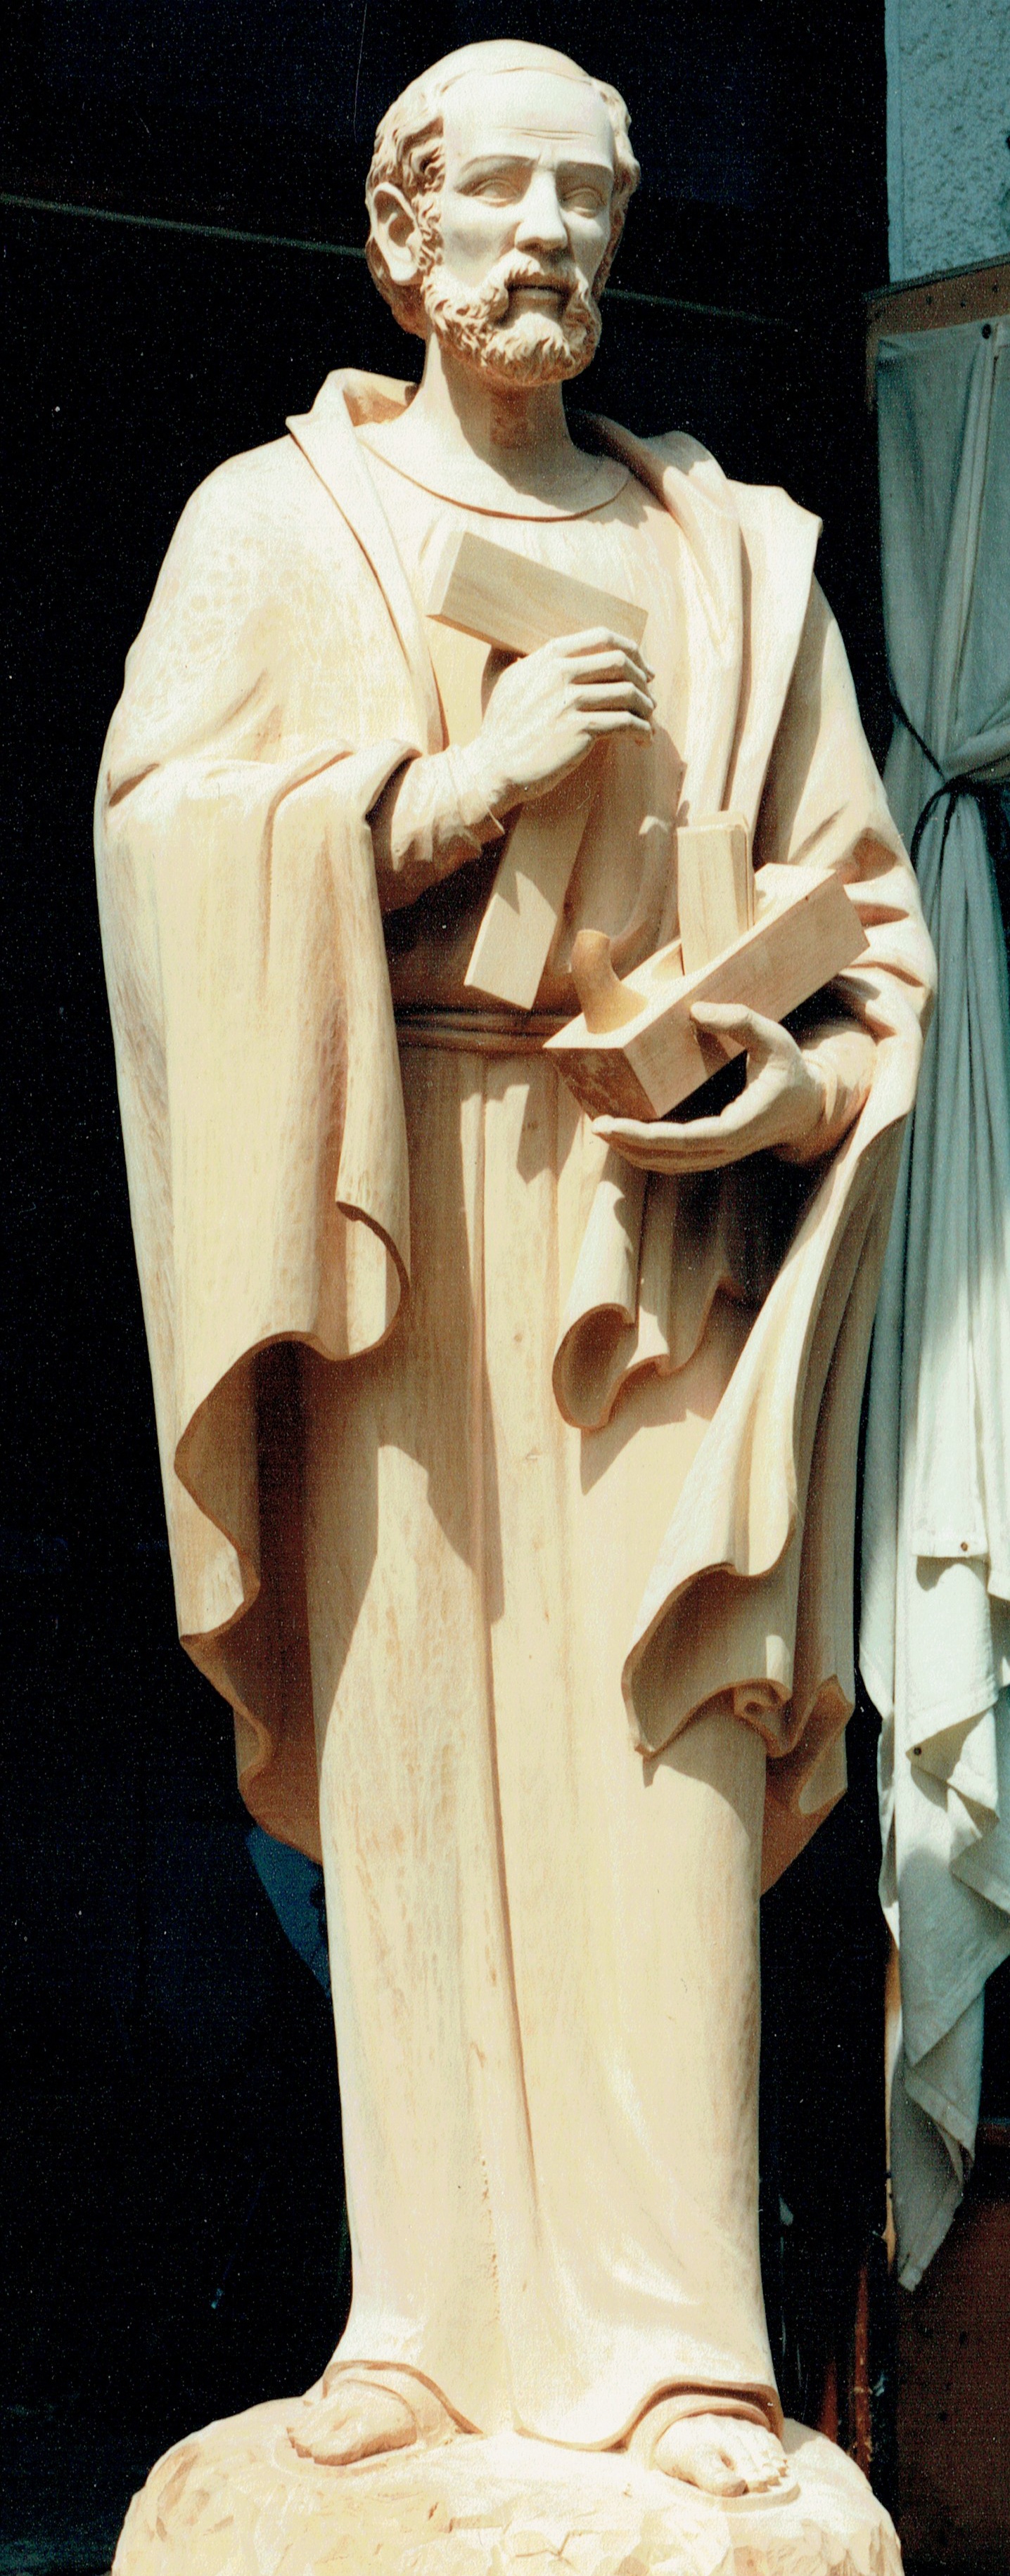
man, wood, monument, male, statue, father, religion, church, christian, bible, monarch, sculpture, christ, art, figure, temple, jesus, carved, crib, christianity, joseph, carving, santon, sculptor, arts crafts, wood art, wood carving, josef, zimmermann, church art, christmas crib figures, wood sculptor, ancient history, saint joseph, hand carved, foster father